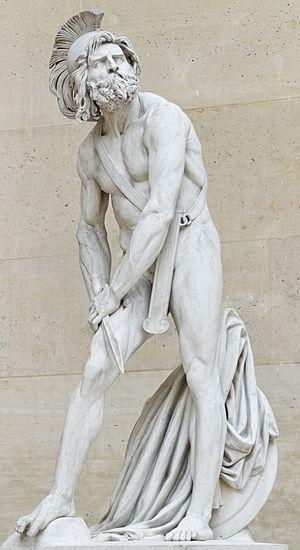
Philopœmen blessé.
Pierre-Jean David, dit David d’Angers, né à Angers le 12 mars 1788 et mort à Paris le 6 janvier 1856, est un sculpteur et médailleur français, représentatif du romantisme dans la sculpture française du XIXᵉ siècle.
Philopœmen, Philopœmène, Philopoimen ou Philopoïmène, en grec ancien Φιλοποίμην / Philopoímên, né à Megalopolis vers 253 av. J.-C., mort à Messène en 183 ou 182 av. J.-C., est le stratège de la Ligue achéenne et le successeur d'Aratos de Sicyone. Sa valeur militaire, son désintéressement et ses vertus civiques lui ont valu, aux dires de Plutarque, d’être surnommé par les Romains « le dernier des Grecs ». Pausanias écrivit de lui qu'« après sa mort, la Grèce cessa tout à fait de produire de grands hommes ».